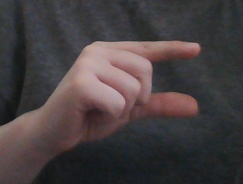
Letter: dal